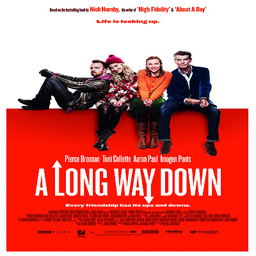
a long way down movie poster